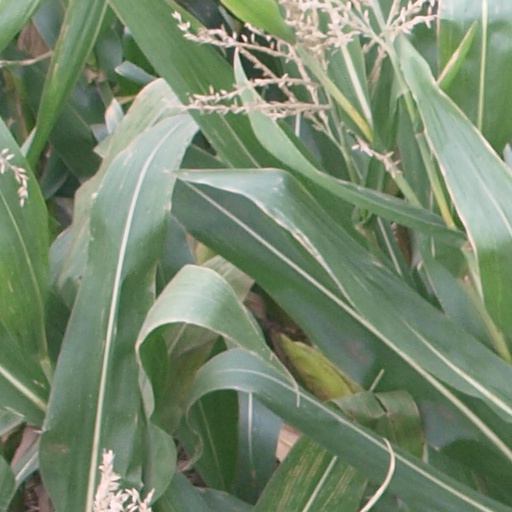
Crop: maize; corn